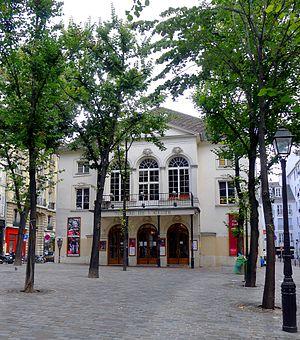
Théâtre de l'Atelier sur la place Charles-Dullin - Paris XVIII
Le 18ᵉ arrondissement de Paris est un des vingt arrondissements de Paris. Situé sur la rive droite de la Seine, il comprend une partie de l'ancienne commune de Montmartre et de l'ancienne commune de la Chapelle, rattachées à Paris en 1860. Il est le deuxième arrondissement de la ville par sa population, après le 15ᵉ arrondissement. La moitié est limitrophe de Saint-Denis tandis que la moitié ouest est limitrophe de Saint-Ouen-sur-Seine et la moitié nord est limitée par le boulevard Ney et la porte de St-Ouen.